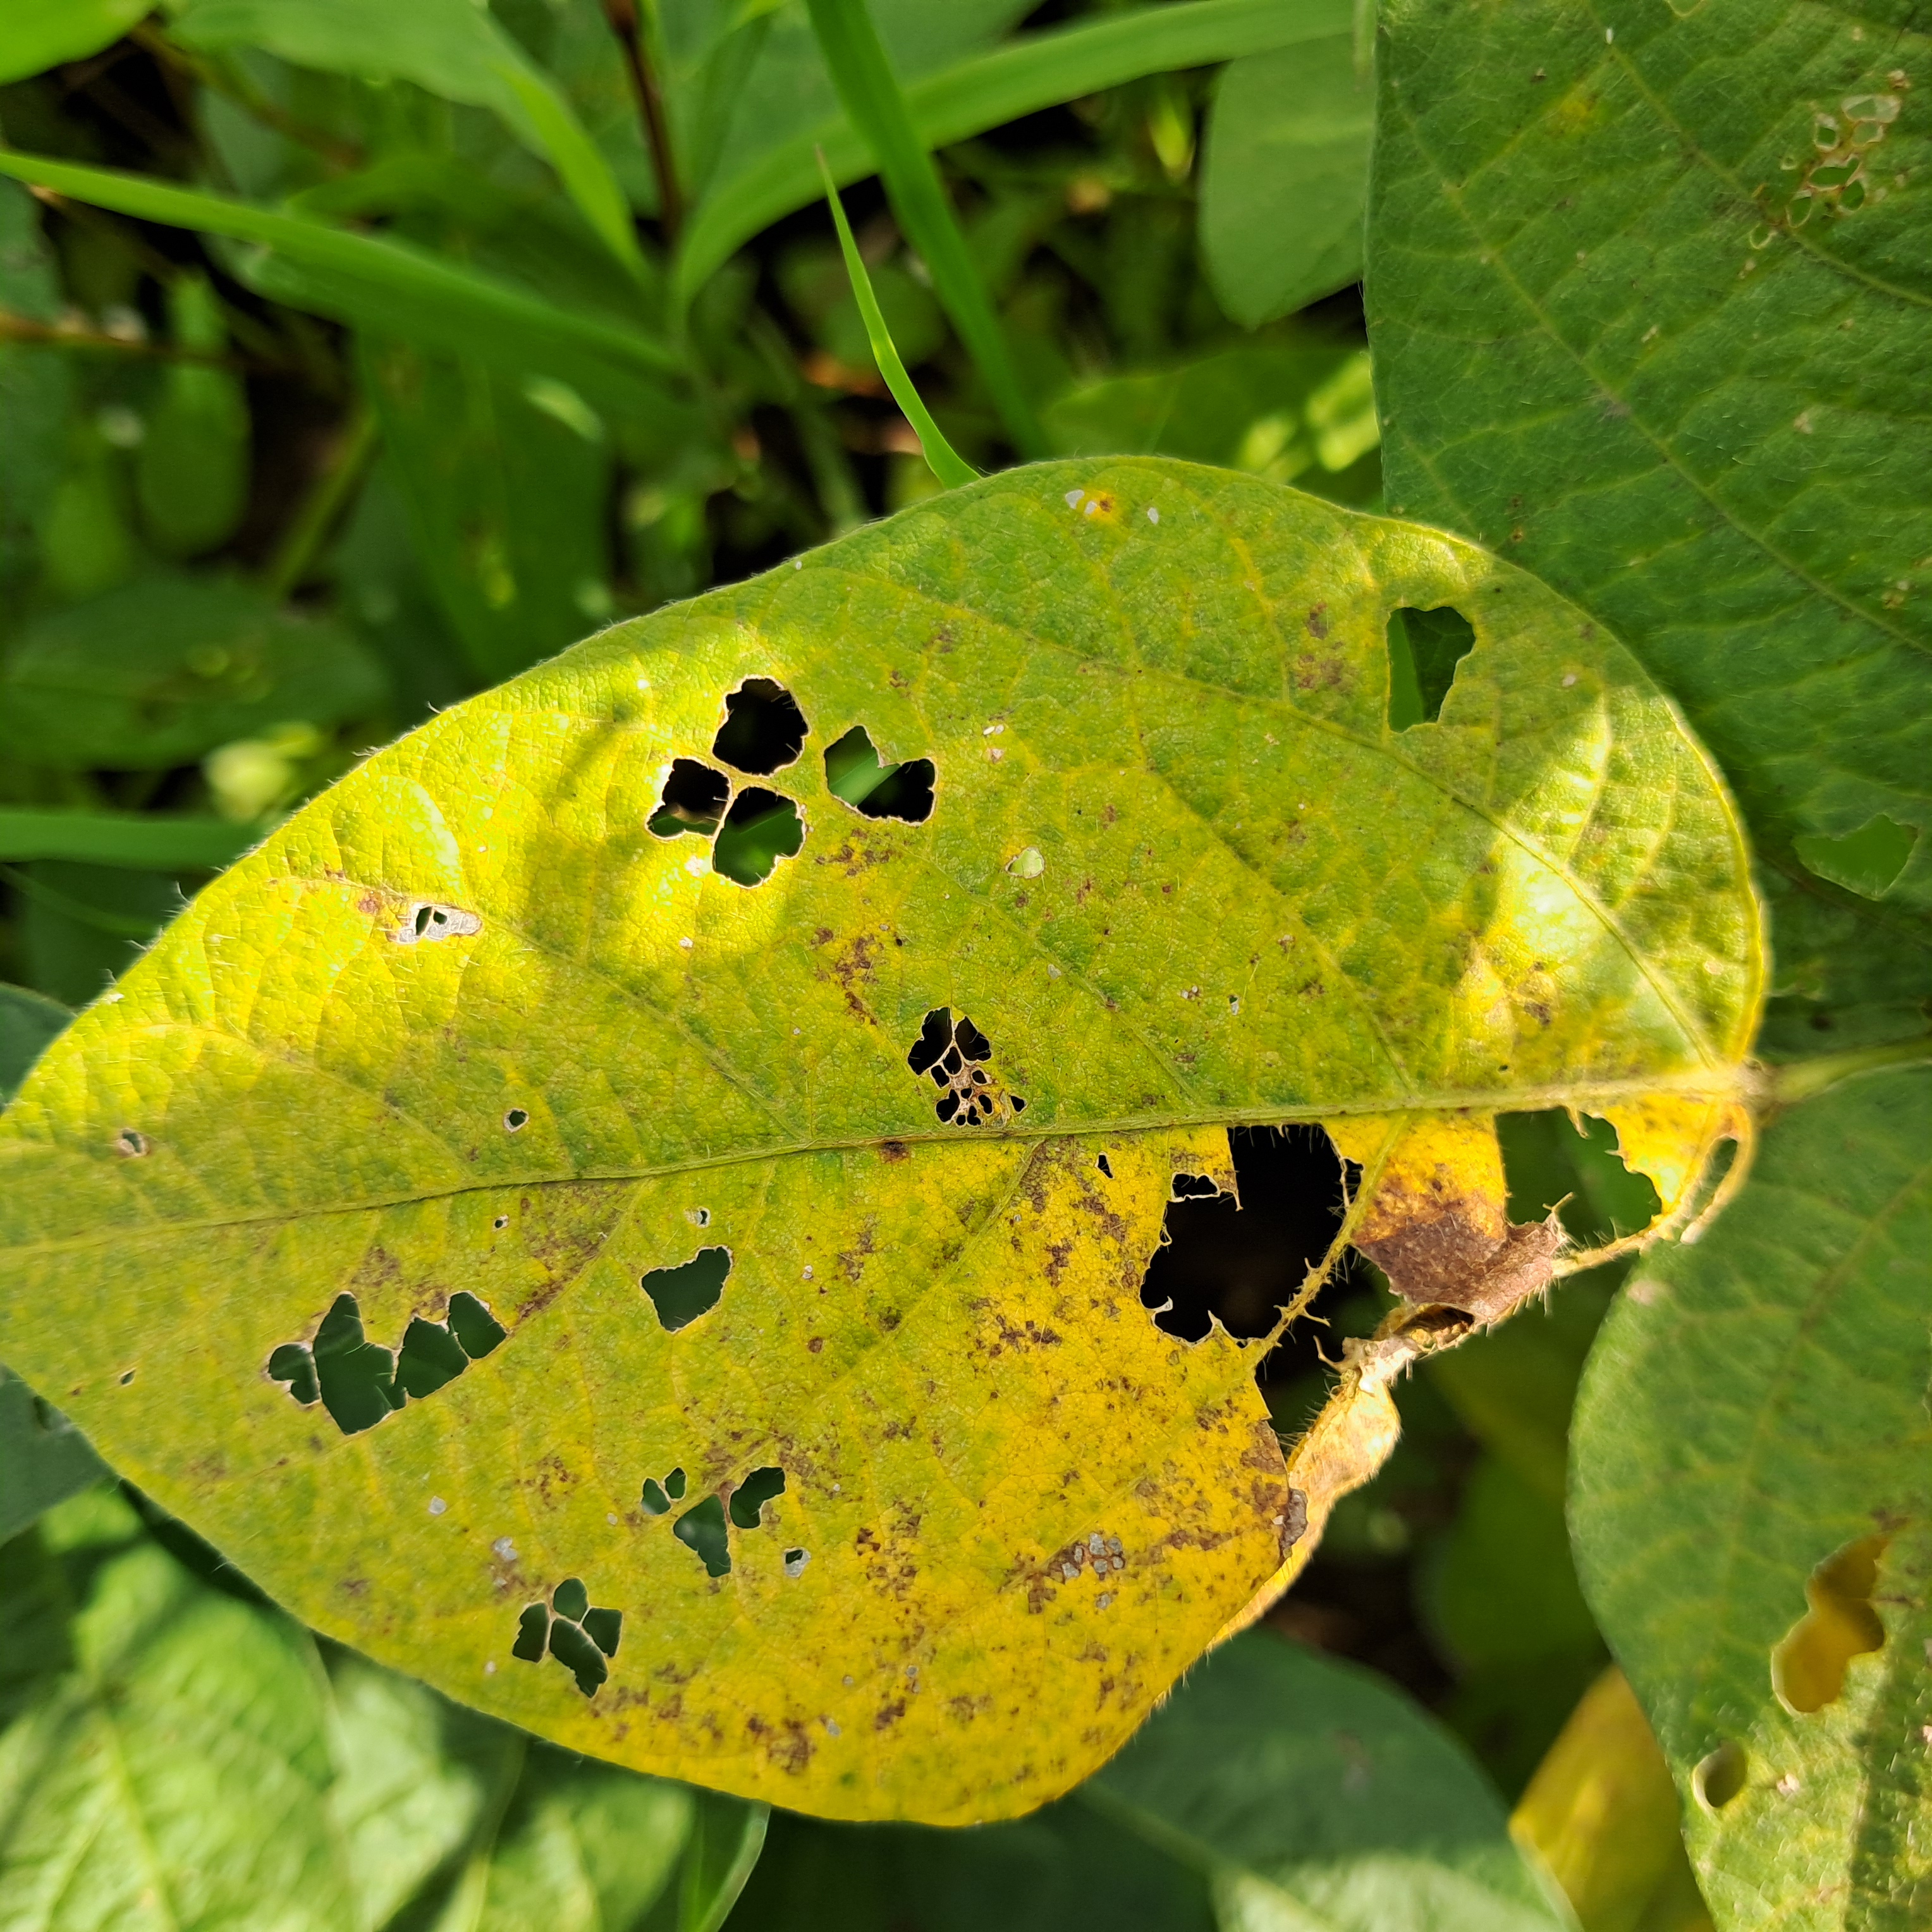
Label: Caterpillar_Semilooper_Pest